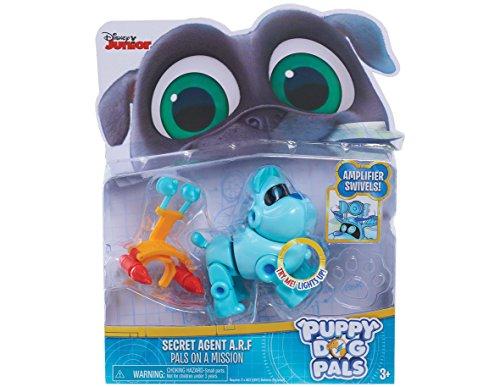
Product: Puppy Dog Pals Light Up Pals On A Mission -A.R.F. with Amplifer & Rocket
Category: Toys & Games | Toy Figures & Playsets | Action Figures
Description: Collect all four light-up pals on a mission figures including: hissy with glider, secret Agent a.R.F.
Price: $9.99
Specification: ProductDimensions:2.5x8x9.5inches|ItemWeight:3.52ounces|ShippingWeight:8.8ounces(Viewshippingratesandpolicies)|ASIN:B074GRHLNN|Itemmodelnumber:JPL94073|Manufacturerrecommendedage:3-10months|Batteries:3LithiumMetalbatteriesrequired.(included)